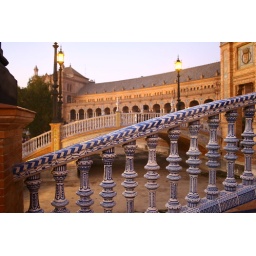
Blue rails against orange building